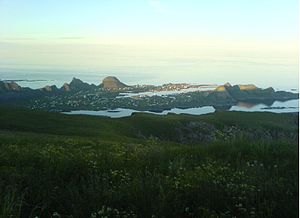
Værøy / Galleri
Værøy er en økommune i Lofoten i Nordland fylke i Norge. De nærmeste kommuner er i nord Moskenes og i sydvest Røst.